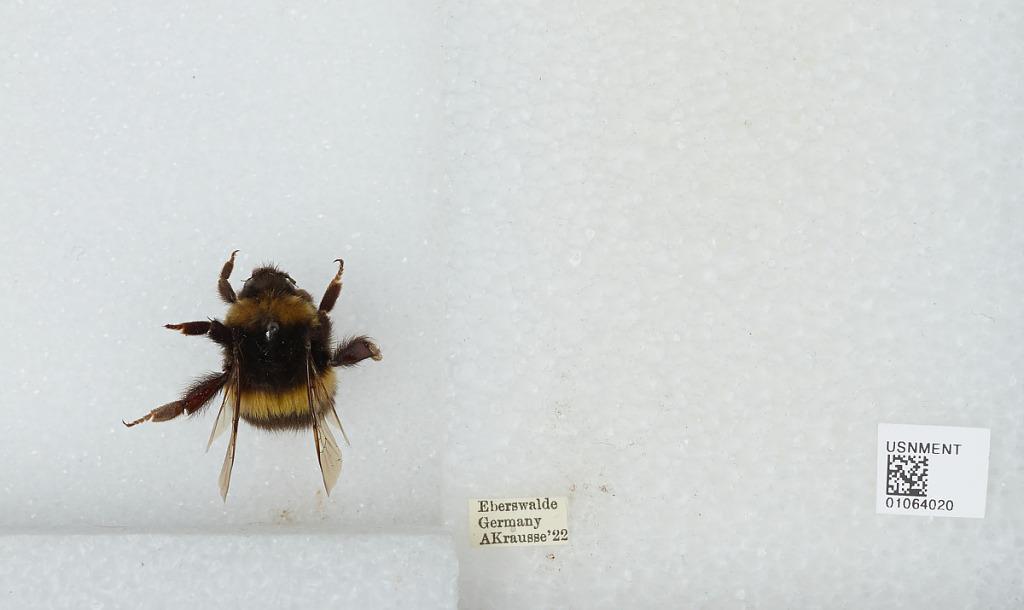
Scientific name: Bombus sp.
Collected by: A. Krausse
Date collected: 1922--
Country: Germany
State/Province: Brandenburg
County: Barnim
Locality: Eberswalde
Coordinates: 52.8356, 13.8182